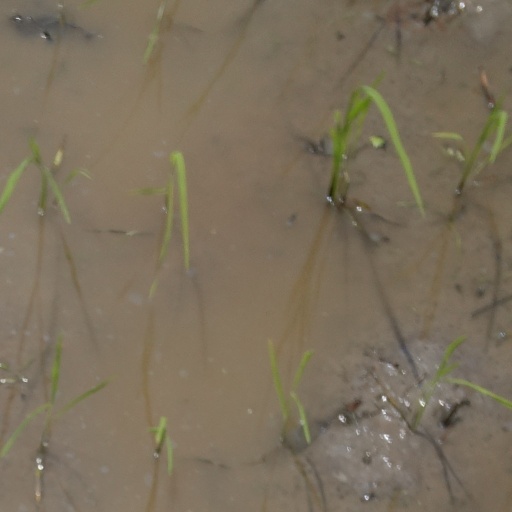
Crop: rice